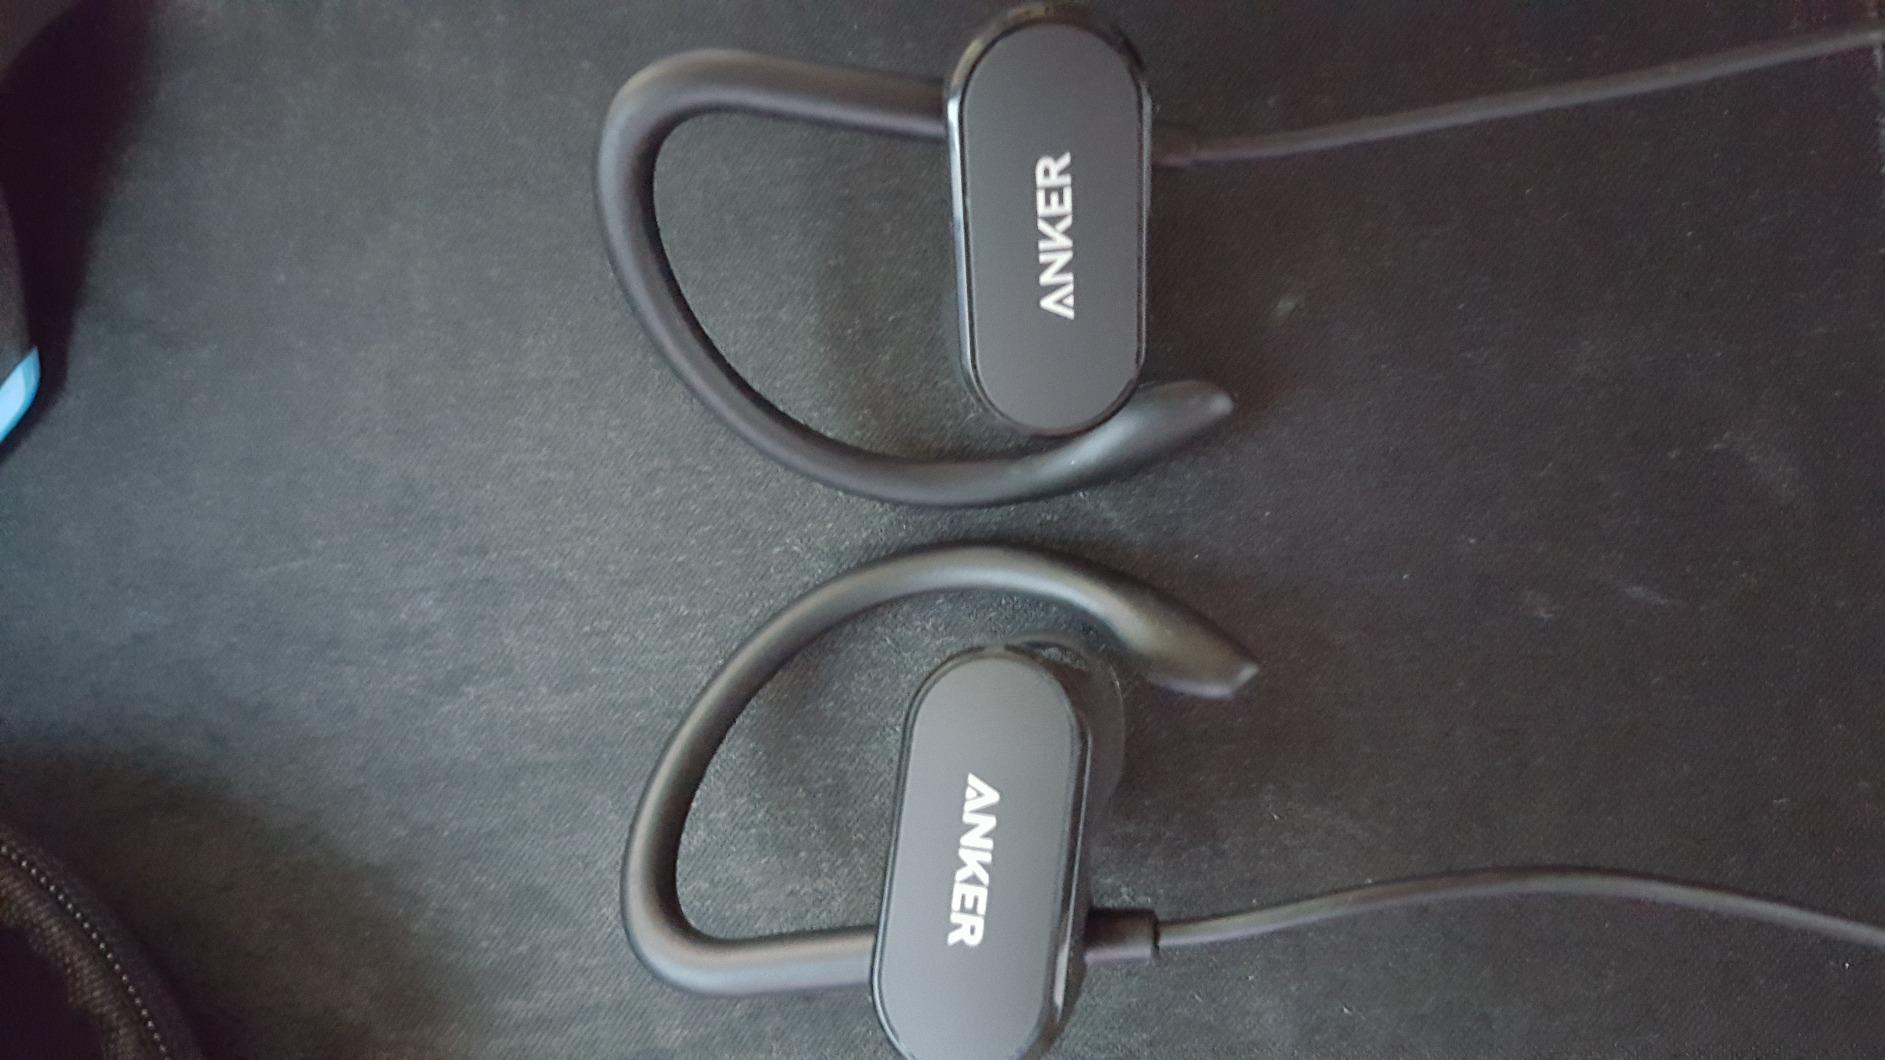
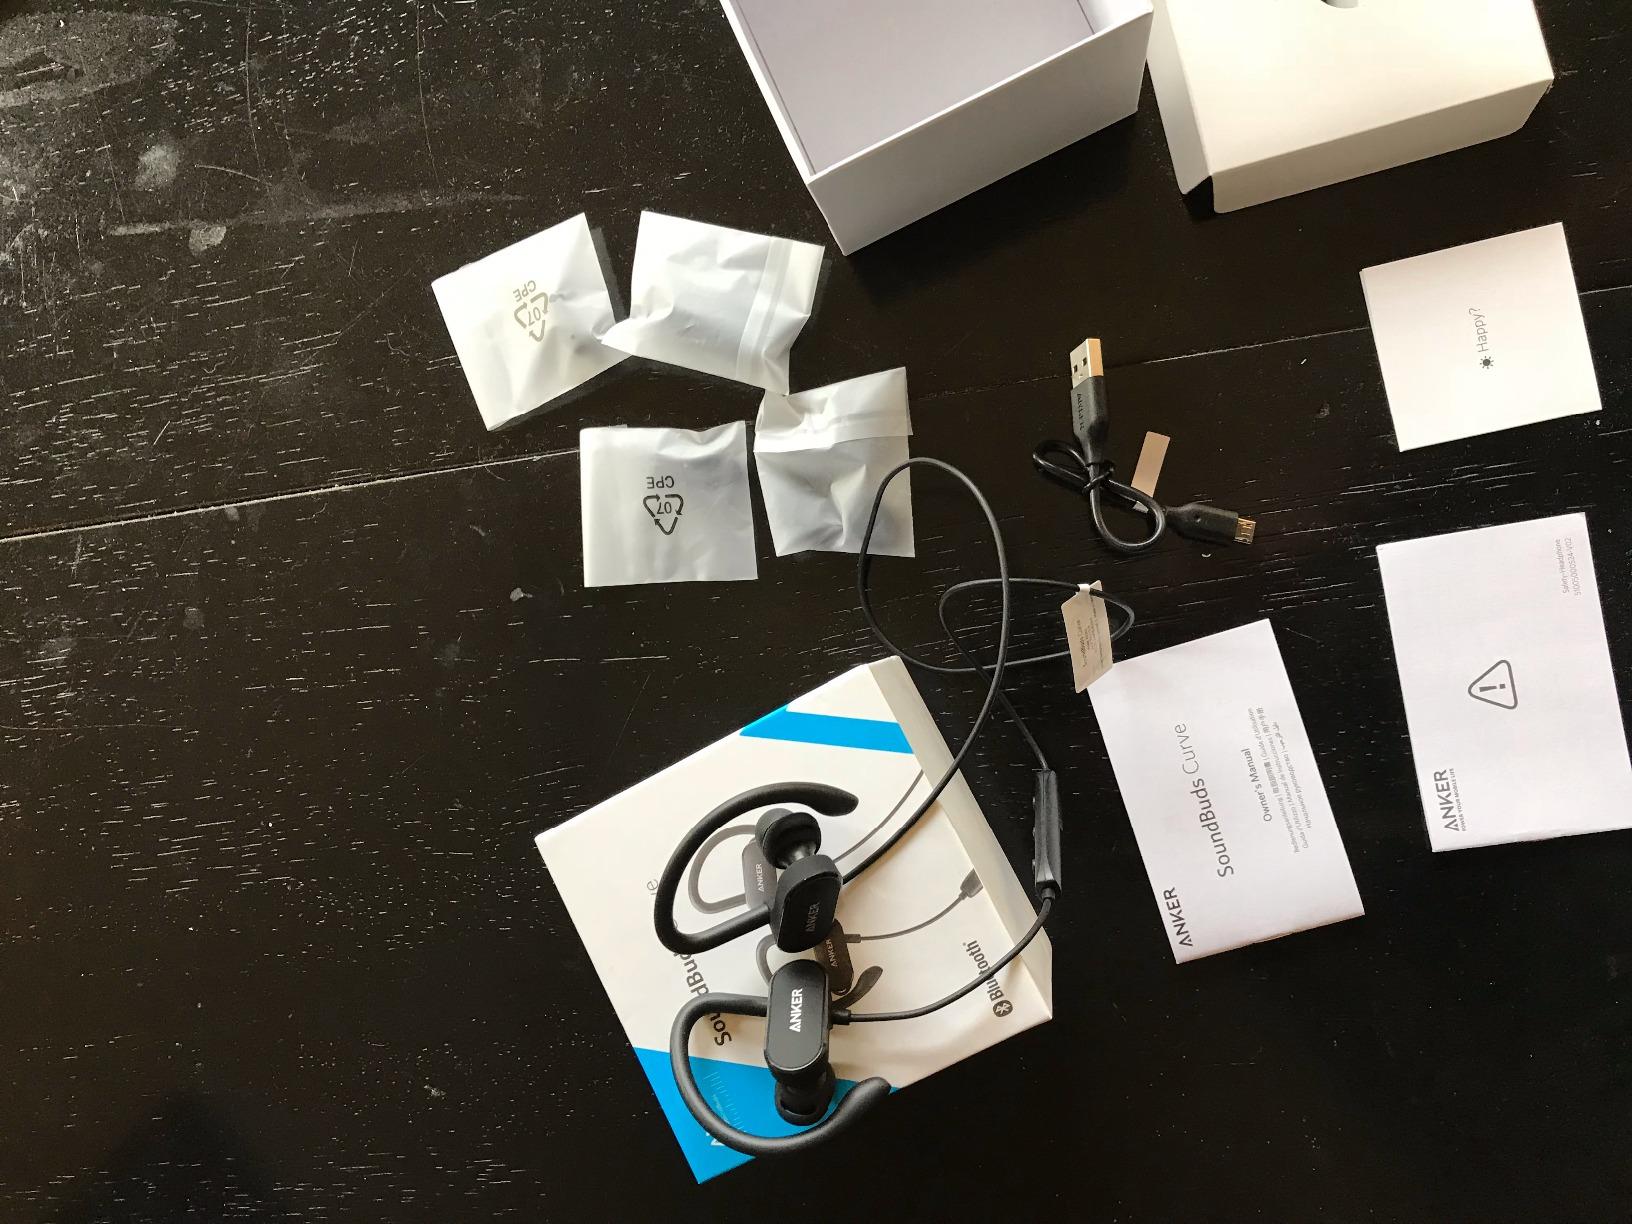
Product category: headphones
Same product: yes